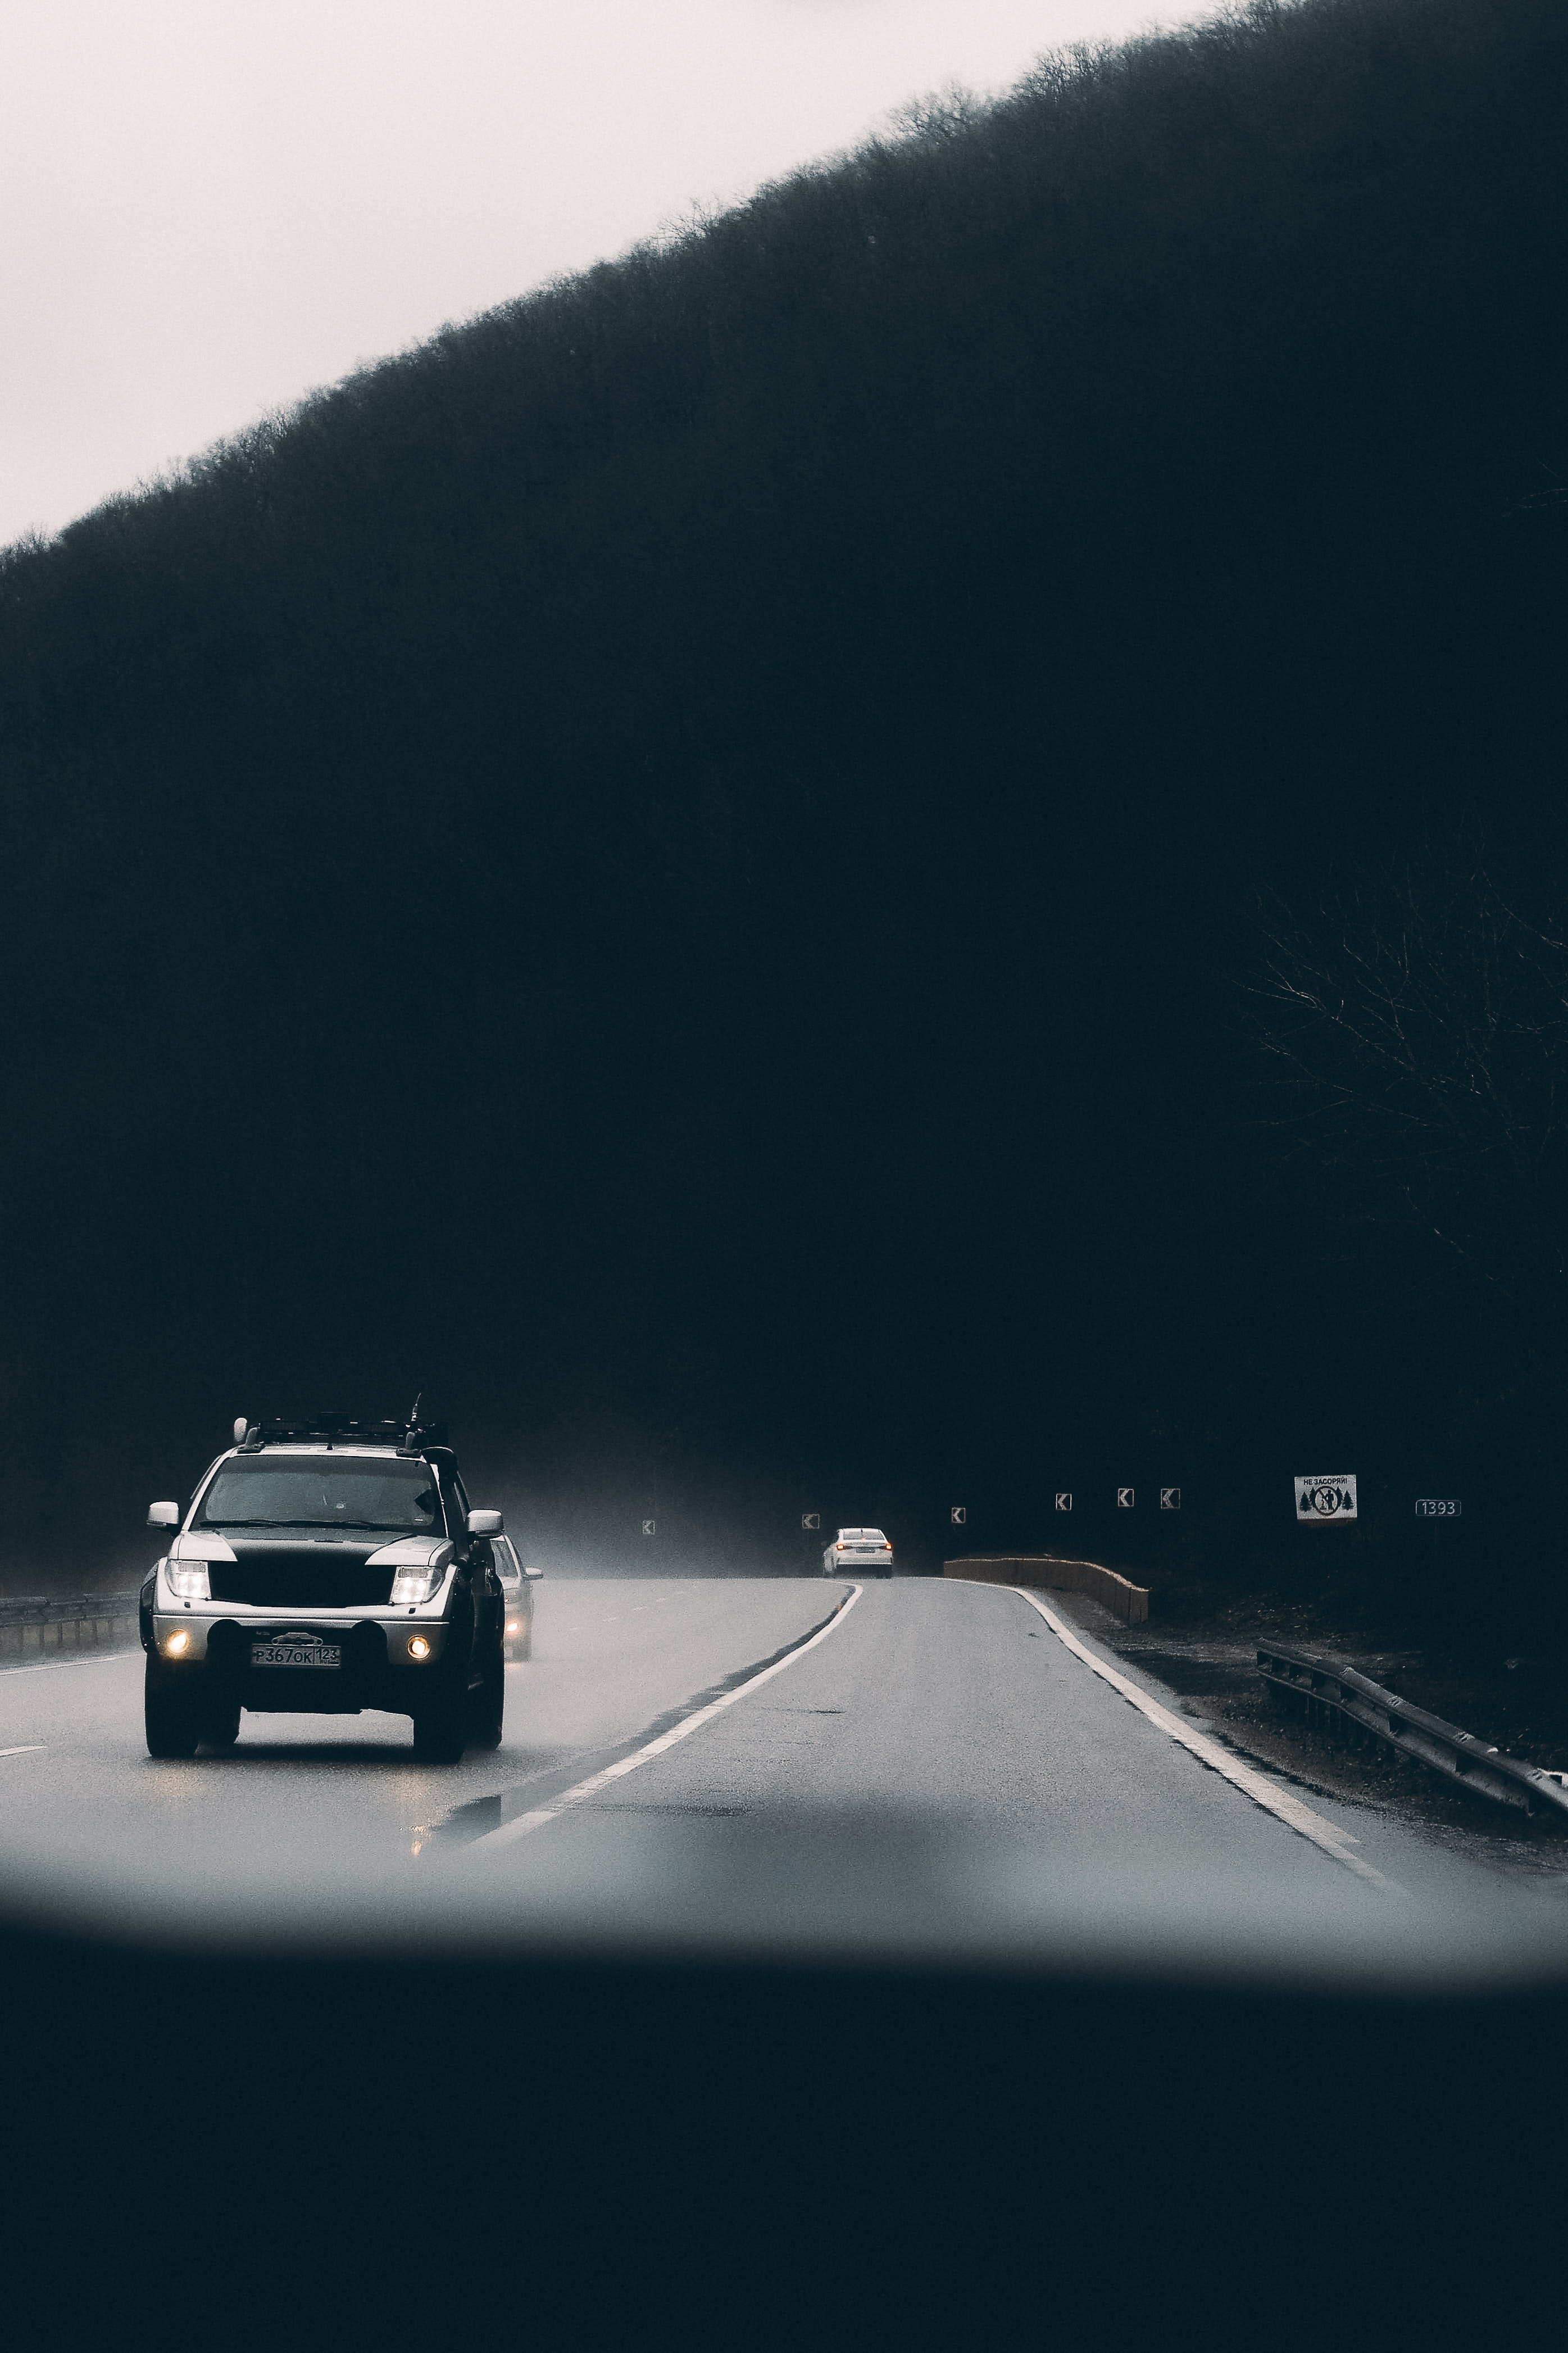
natural, car, land vehicle, vehicle, automotive lighting, sky, hood, tire, automotive design, automotive tire, asphalt, mountain, rolling, automotive exterior, personal luxury car, motor vehicle, road surface, automotive mirror, road, Automotive fog light, Tints and shades, bumper, landscape, windscreen wiper, auto part, windshield, headlamp, family car, rim, rear view mirror, performance car, highway, sport utility vehicle, freeway, full size car, mid size car, luxury vehicle, mini cooper, automotive wheel system, natural landscape, travel, sports car, automotive window part, grille, driving, hatchback, road trip, lane, horizon, sports sedan, vehicle door, glass, compact car, hot hatch, executive car, city car, metal, sedan